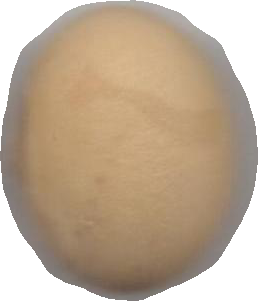
Variety: Grobogan